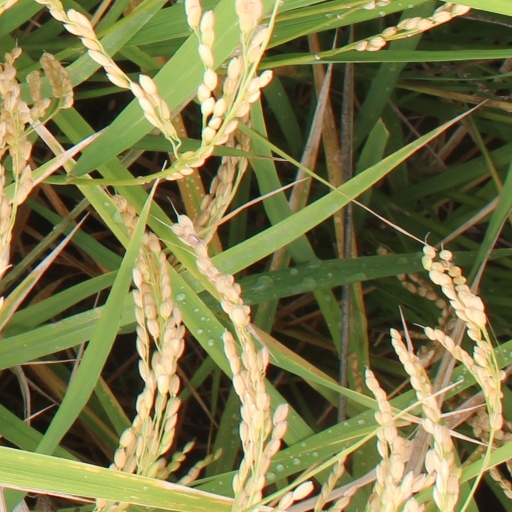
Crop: rice